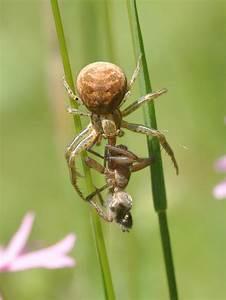
spider